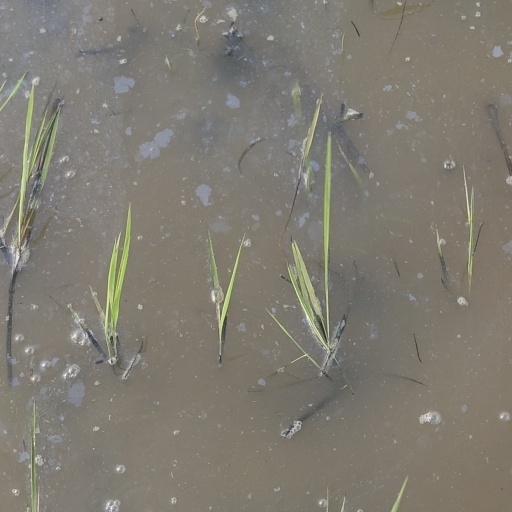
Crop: rice